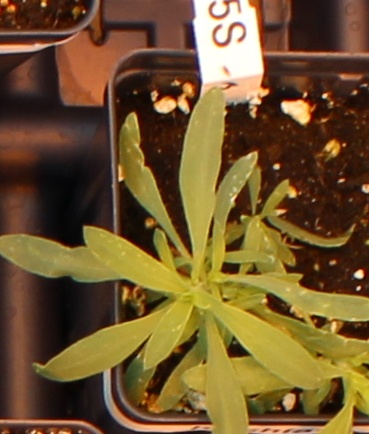
Label: Kochia